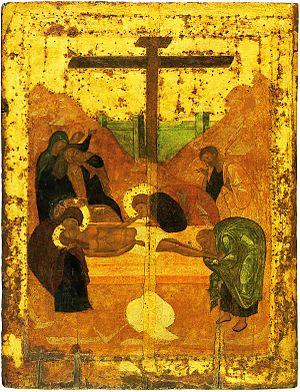
Andreï Roublev ou André Roublev, ou saint André l'Iconographe est un moine et peintre d'icônes russe du XVᵉ siècle. Il est né vers 1360-1370 et mort entre 1427 et 1430, probablement le 17 octobre 1428. Il a été canonisé en 1988, date du millénaire de la foi chrétienne en Russie, et est fêté le 4 juillet.